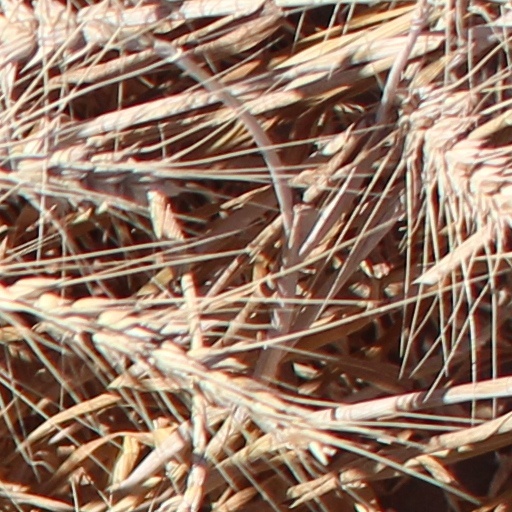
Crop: wheat